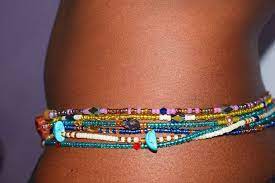
Waaw lii de ab nataal la boo xam ne ndigg li ndiggu jigéen la mu takk si ay fer. Ndigg lu rafet la yit. Yaram woo xam ne daal maasàllaa fees na dell ñu takk si ay fer yoo xam wirgo yu wuute nga ca. Ndigg li moom fa-tabarkàlla xam nanu ne ndaw su rafet la.